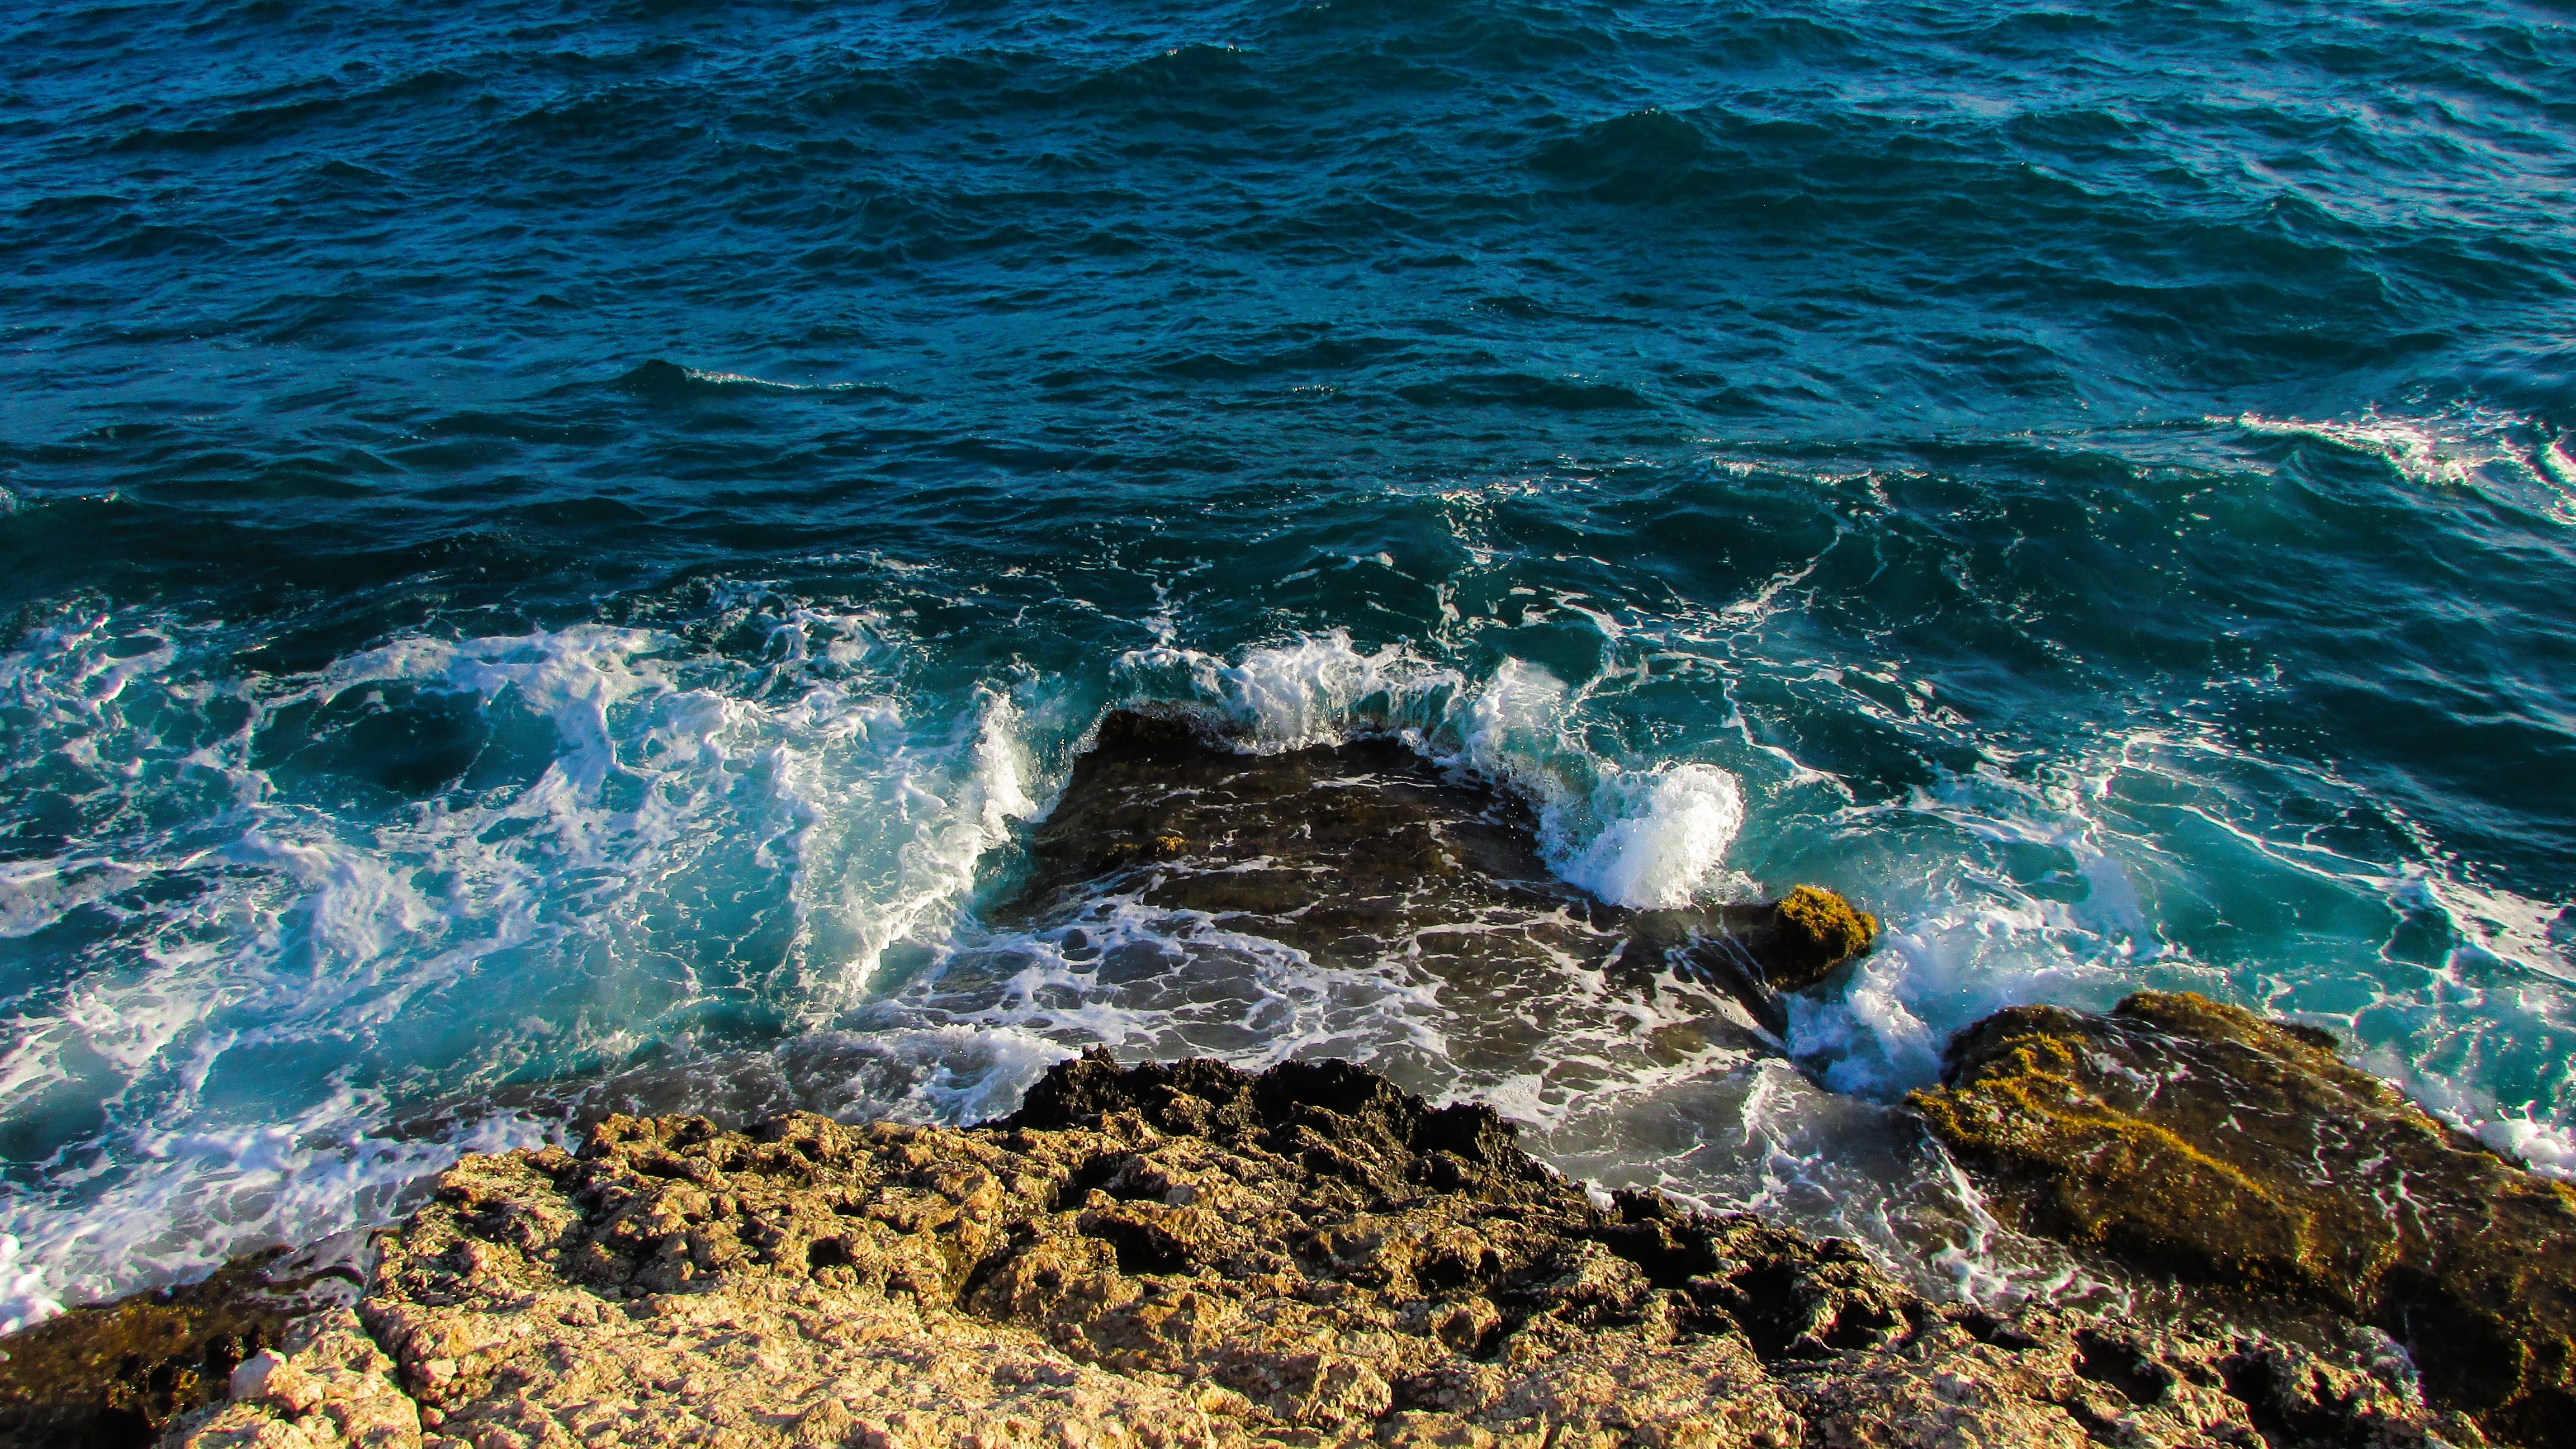
sea, coast, water, nature, rock, ocean, shore, wave, cliff, terrain, body of water, cyprus, cape, smashing, wind wave